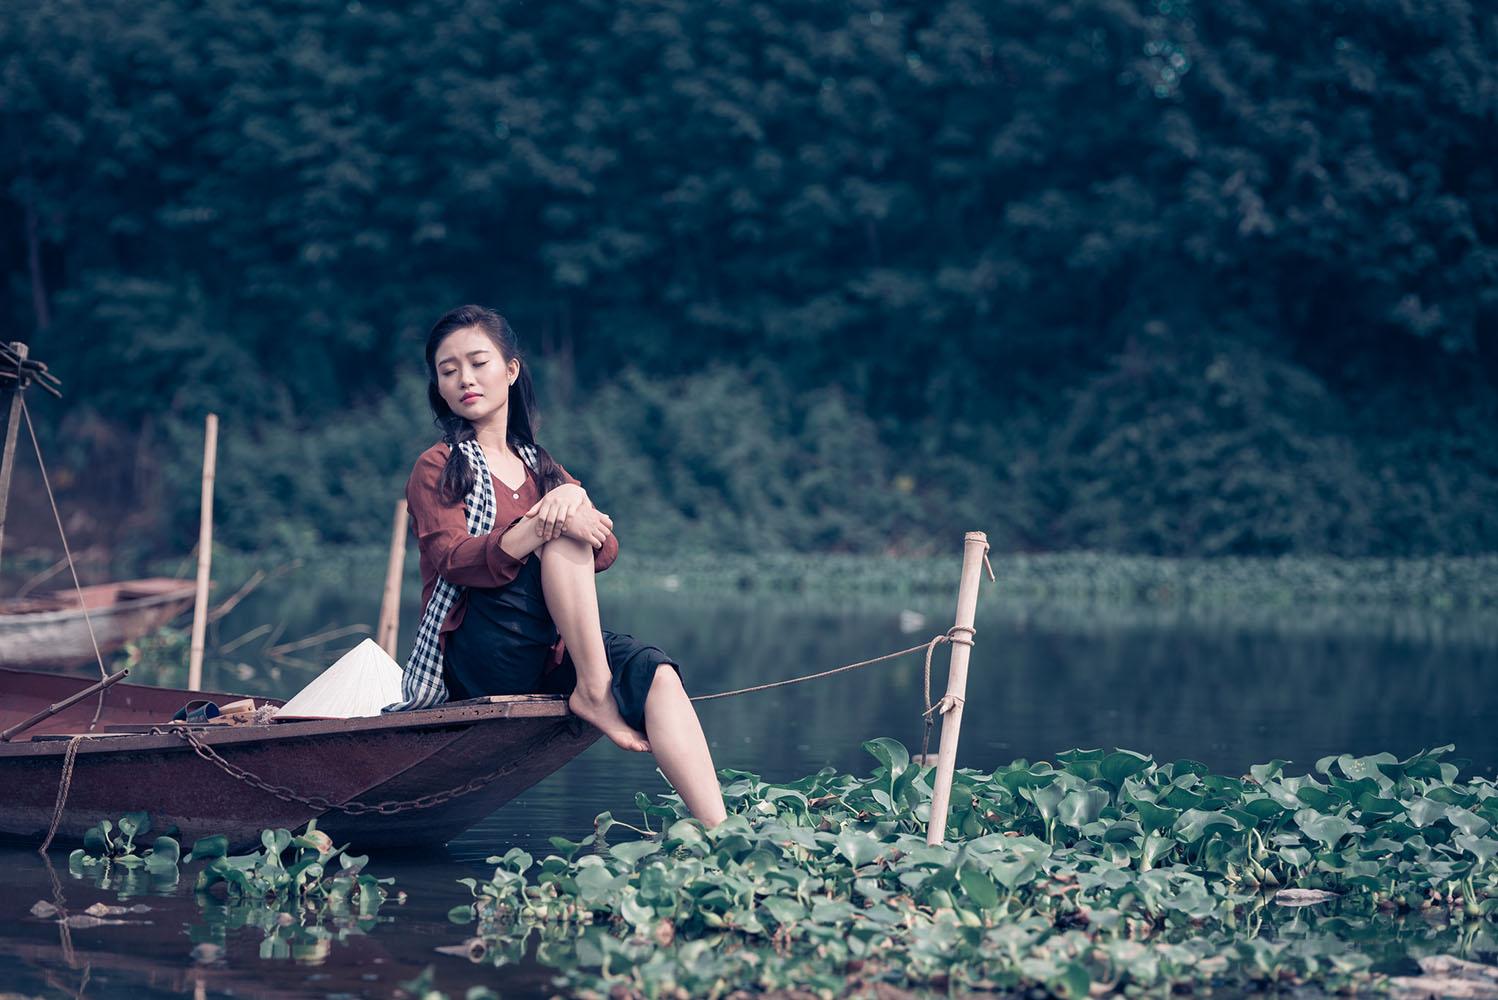
có một cô gái đang ngồi ở trên một con thuyền